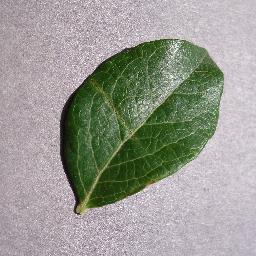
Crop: blueberry
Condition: healthy